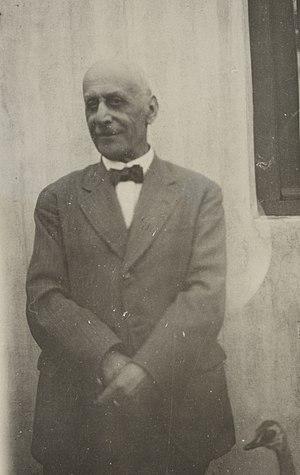
Roberto Dabbene est un ornithologue italo-argentin, né en 1864 à Turin et mort en 1938.